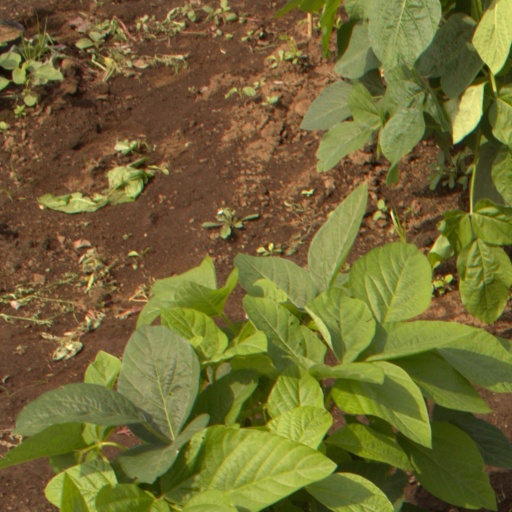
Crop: soybean